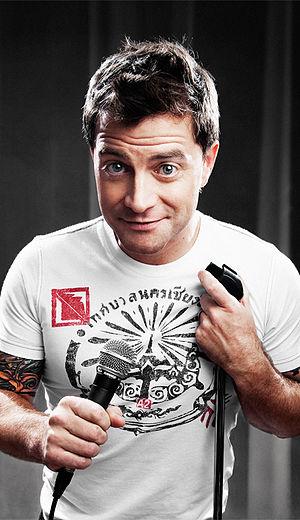
Patrick Groulx - Humoriste, animateur et musicien québécois
Patrick Groulx est un humoriste, un animateur de radio et un musicien canadien d'origine franco-ontarienne. Il a notamment animé les émissions de télévision Le Groulx Luxe et Jobs de bras.